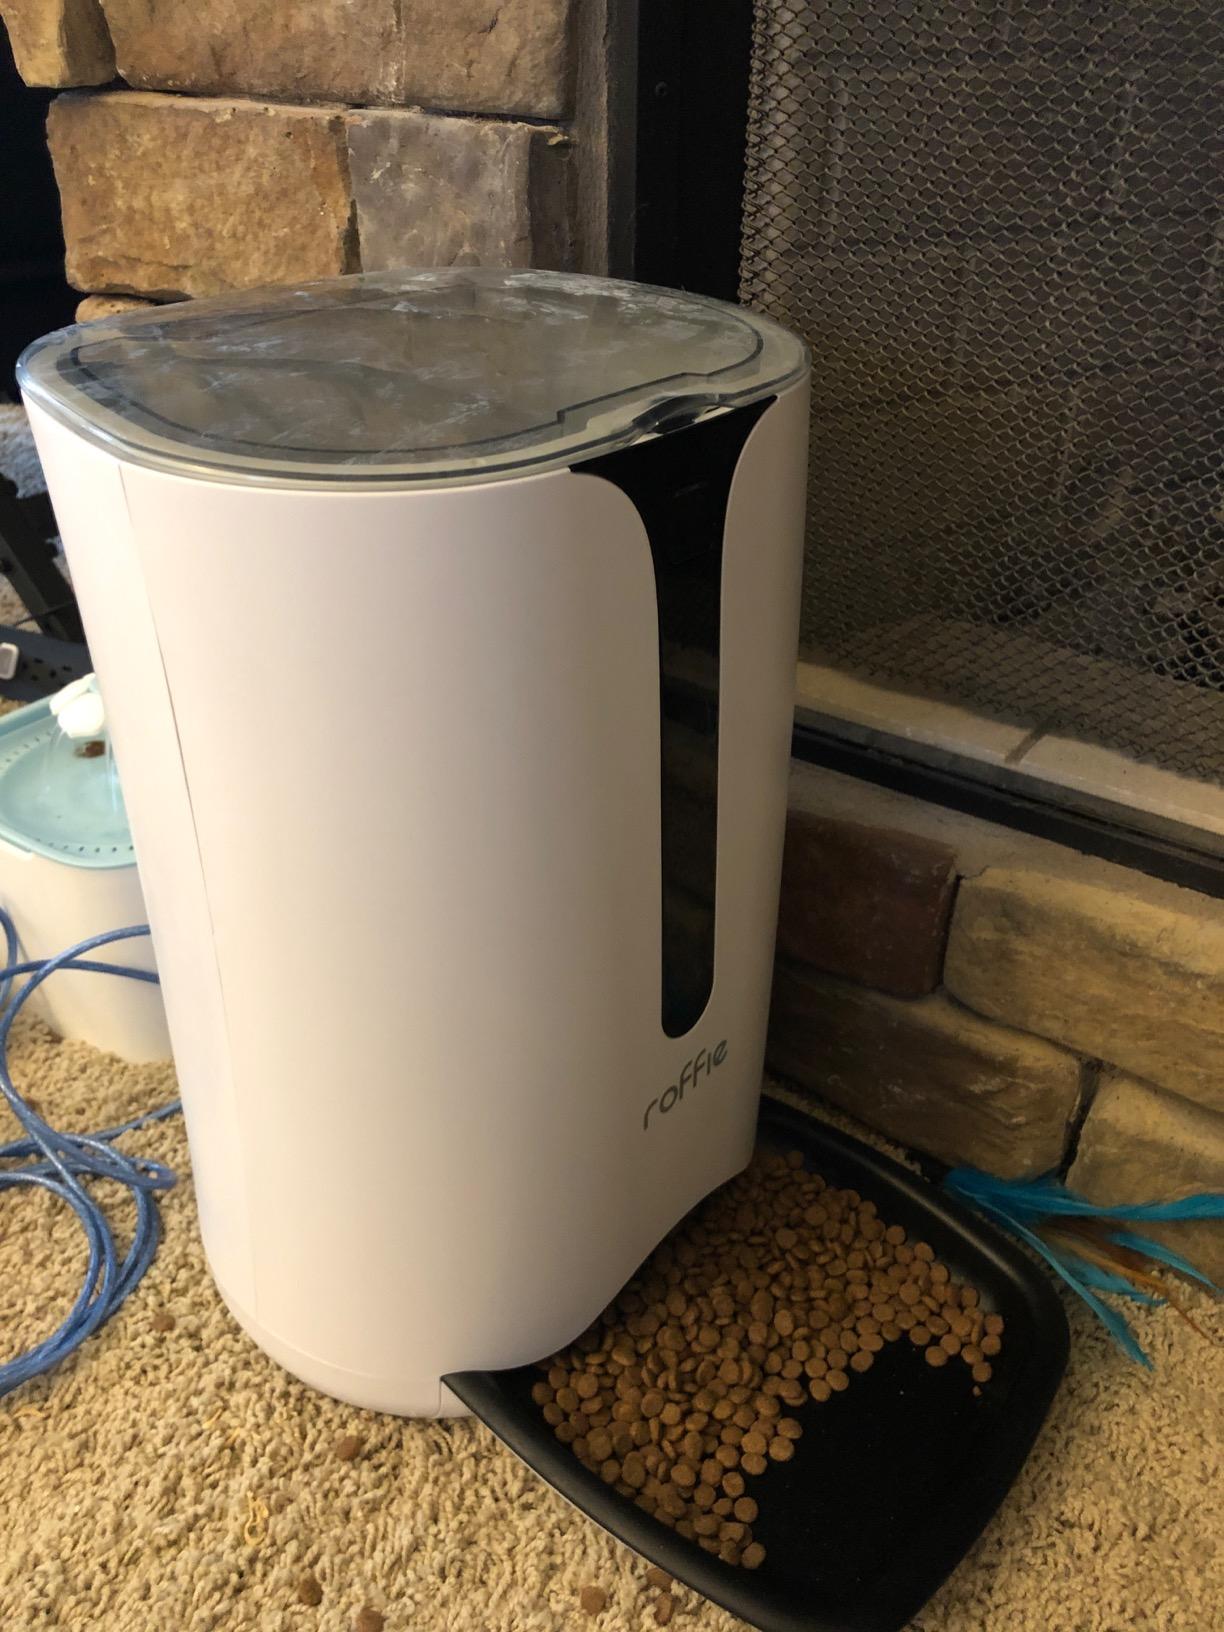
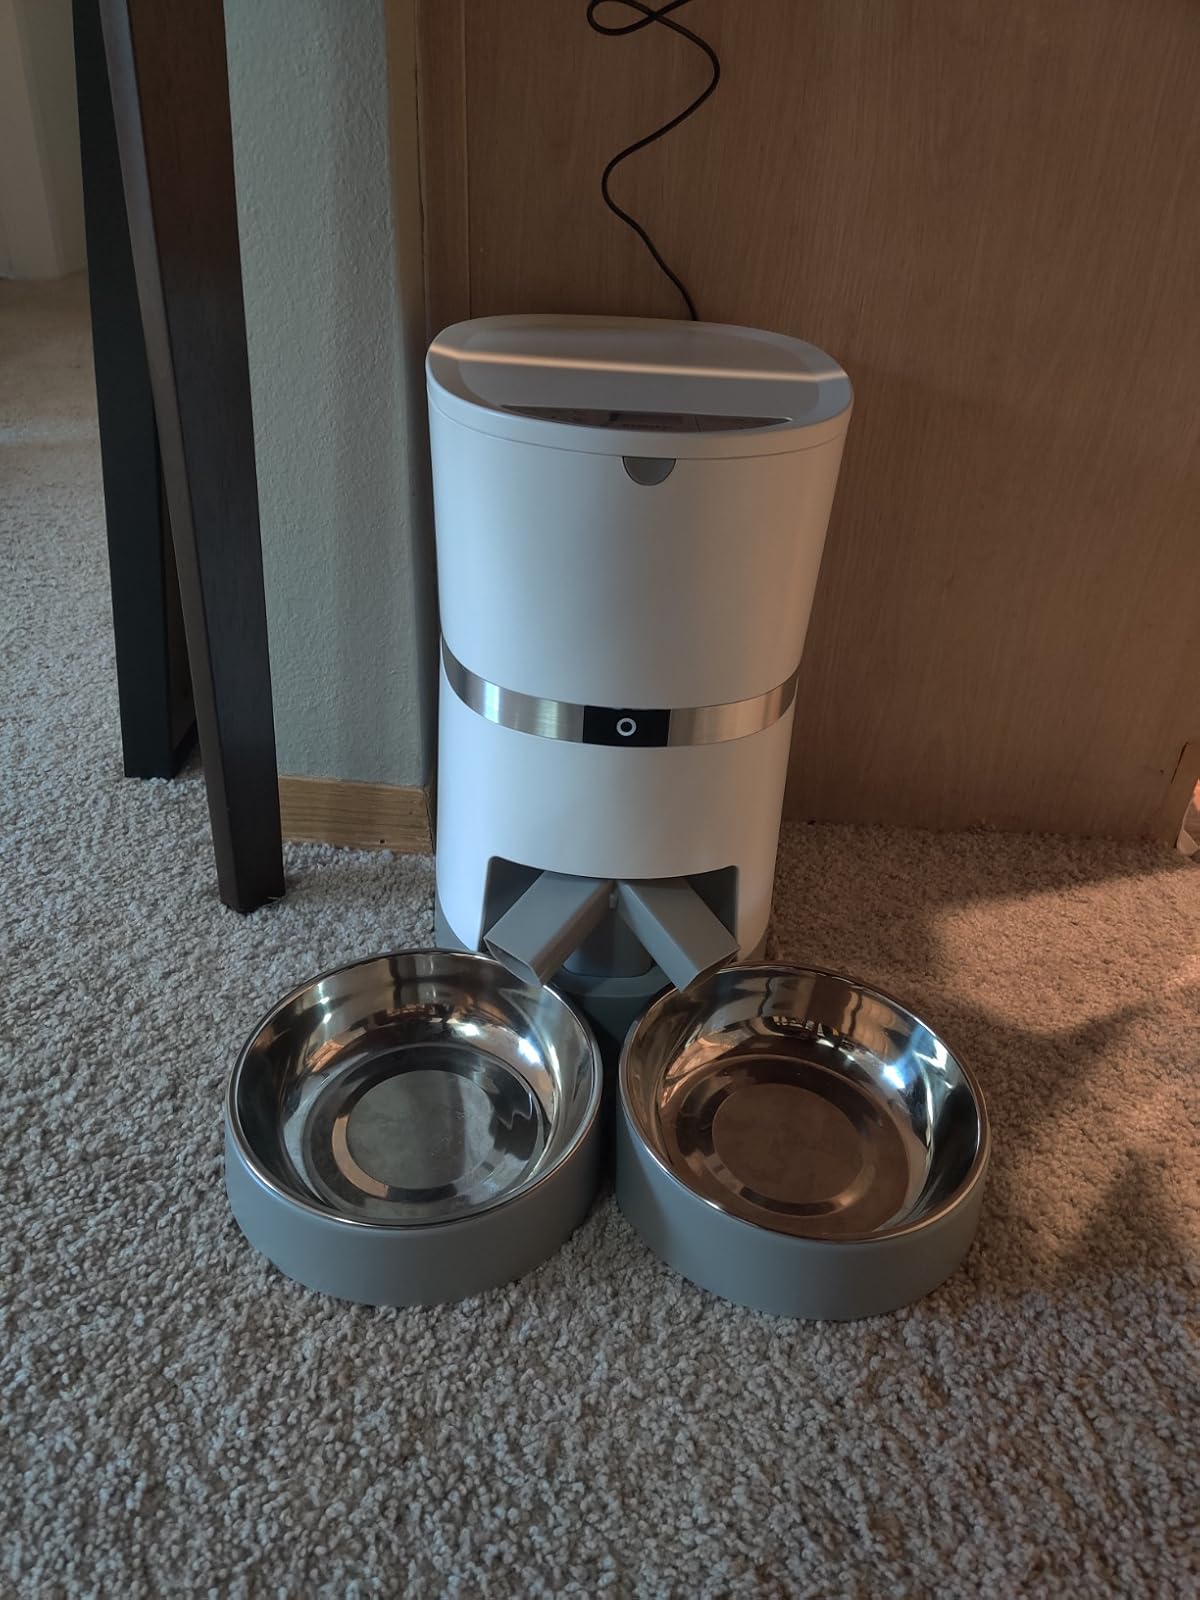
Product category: items_feeder
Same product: no